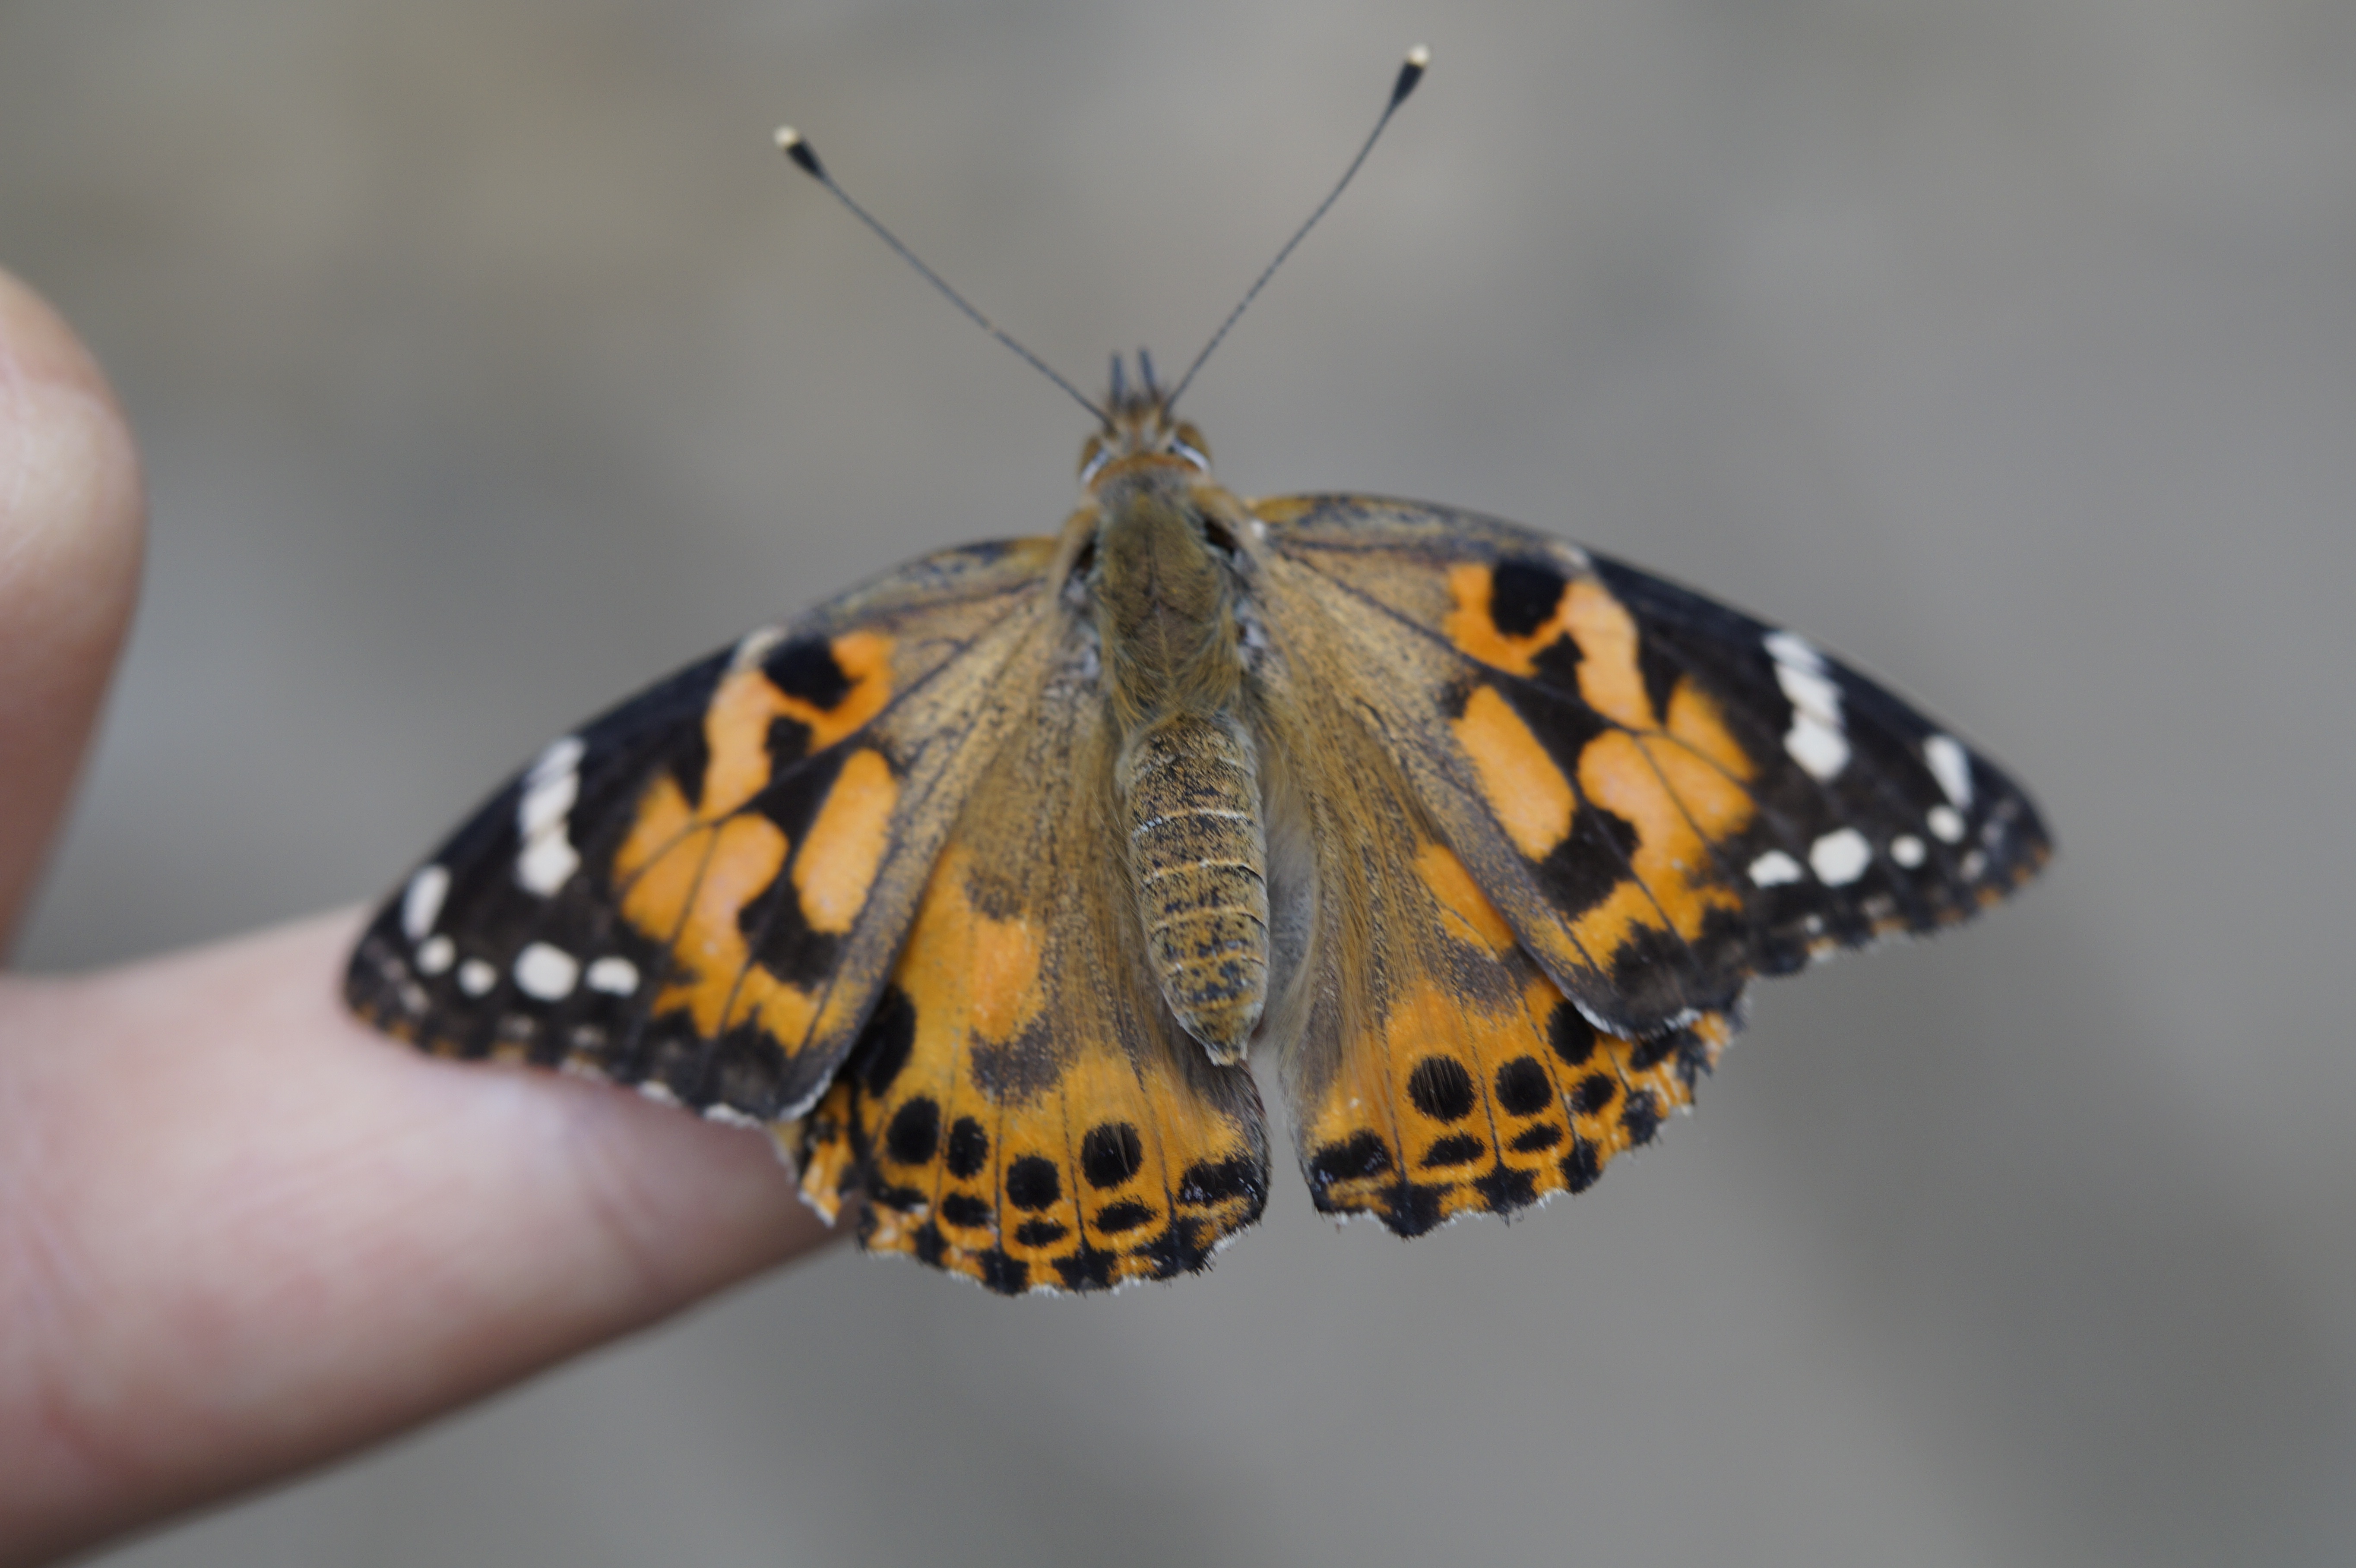
nature, wing, animal, summer, finger, insect, macro, child, rest, moth, butterfly, freedom, close, fauna, invertebrate, close up, monarch butterfly, keep, protection, butterflies, protect, careful, environmental protection, macro photography, arthropod, responsibility, carefully, edelfalter, painted lady, pollinator, child's hand, leave blank, moths and butterflies, lycaenid, brush footed butterfly, colias